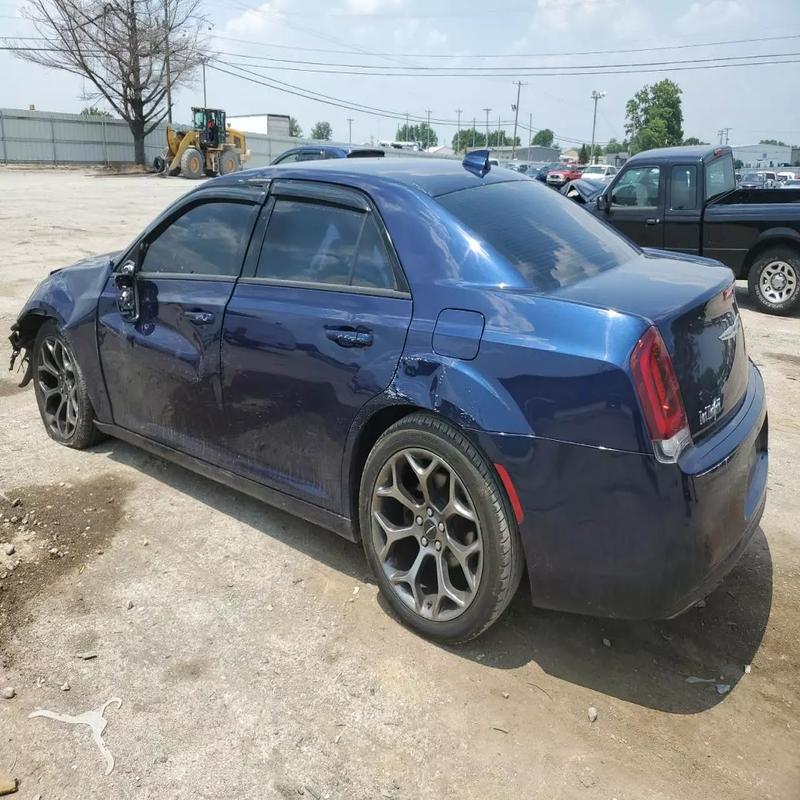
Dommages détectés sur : aile avant gauche, porte avant gauche, porte arrière gauche, aile arrière gauche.
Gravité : mineur